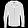
Label: Coat